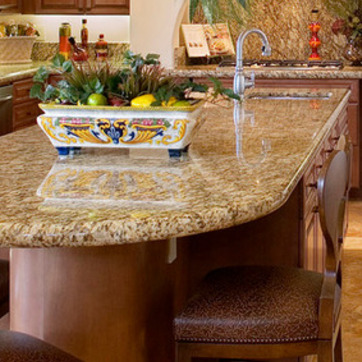
Material: polishedstone